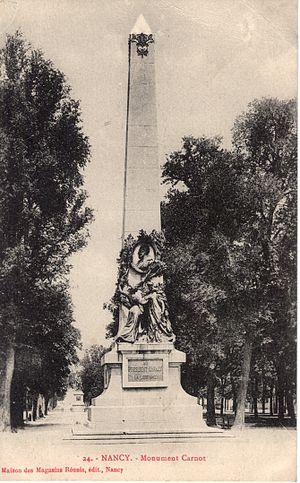
L'obélisque de Nancy, ou monument Carnot, est un obélisque situé à Nancy, sur l'allée qui sépare la place Carnot et le cours Léopold. Inauguré le 28 juin 1896, il fut érigé en mémoire de Sadi Carnot, président français de la Troisième République, qui fut assassiné deux ans plus tôt à Lyon par l'anarchiste italien Caserio.